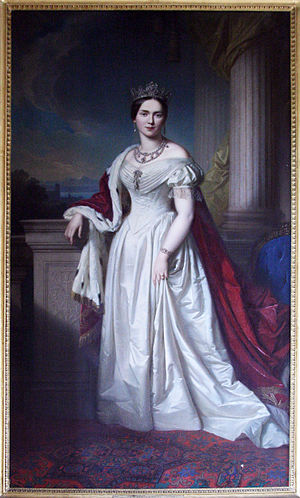
Pauline Therese, dronning af Württemberg
Pauline Therese Luise af Württemberg var dronning af Württemberg fra 1820 til 1864. Derefter blev hun enkedronning.